Velocity interferometer system for any reflector

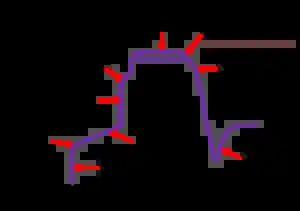
Profile of a shockwave going through a solid, Adapted from Marc Meyers's "Dynamic Behavior of Materials"

Velocity interferometer system for any reflector (VISAR) is a time-resolved velocity measurement system that uses laser interferometry to measure the surface velocity of solids moving at high speeds. For solids experiencing high velocity impact or explosive conditions, VISAR plots the free-surface velocity against time to show the shock wave profile of a material (See Figure). VISAR is a useful tool in determining the pressure-density relationship of a material known as the Rankine-Hugoniot conditions or simply the "Hugoniot".